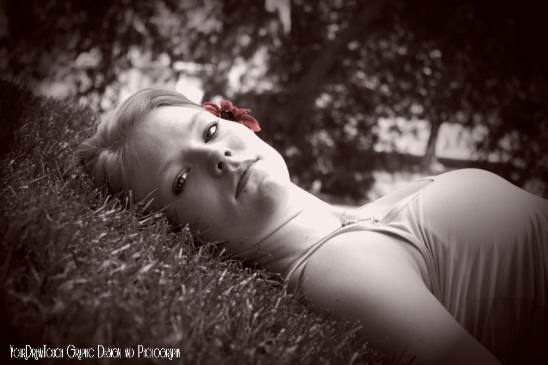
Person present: Yes